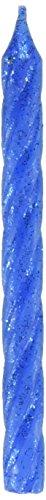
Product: Glittered Spiral Birthday Candles | Blue | Party Supply
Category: Home & Kitchen | Home Décor | Candles & Holders | Candles | Specialty Candles | Birthday Candles
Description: Have a worry-free party Add our large glitter spiral candles to your party to have a smooth and fun time.
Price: $11.65
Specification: ProductDimensions:2.3x1.5x0.4inches|ItemWeight:1.92ounces|ShippingWeight:1.92ounces(Viewshippingratesandpolicies)|Manufacturer:Amscan|ASIN:B06XG248ZN|Itemmodelnumber:170430|DatefirstlistedonAmazon:March6,2017